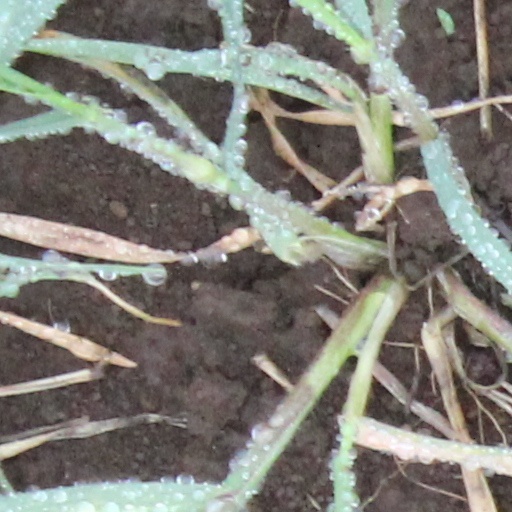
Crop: wheat